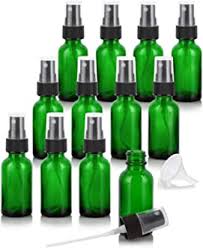
Waste category: glass